Bilbao la Vieja

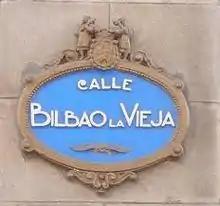
The homonymous street of Bilbao La Vieja

Bilbao La Vieja is the oldest neighbourhood of Bilbao, being older than even the medieval urban district (Casco Viejo), founded in 1300.